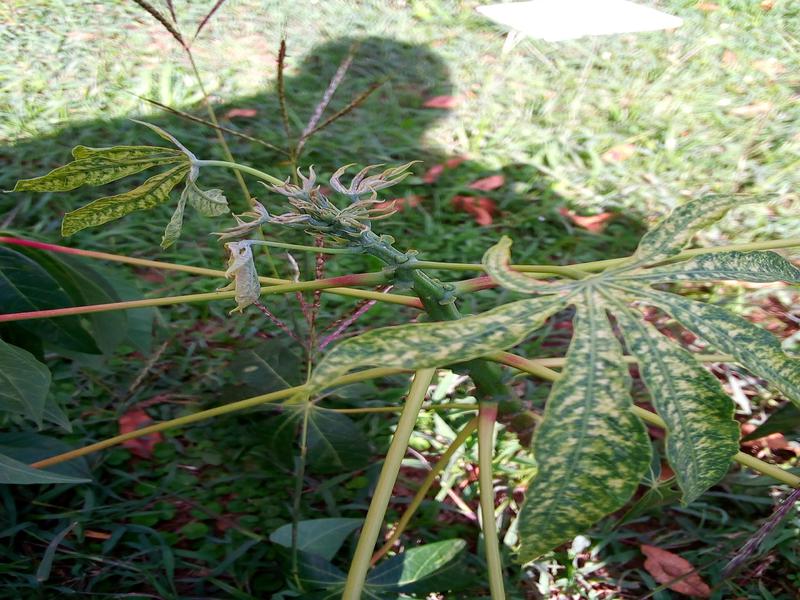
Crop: cassava
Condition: green_mottle